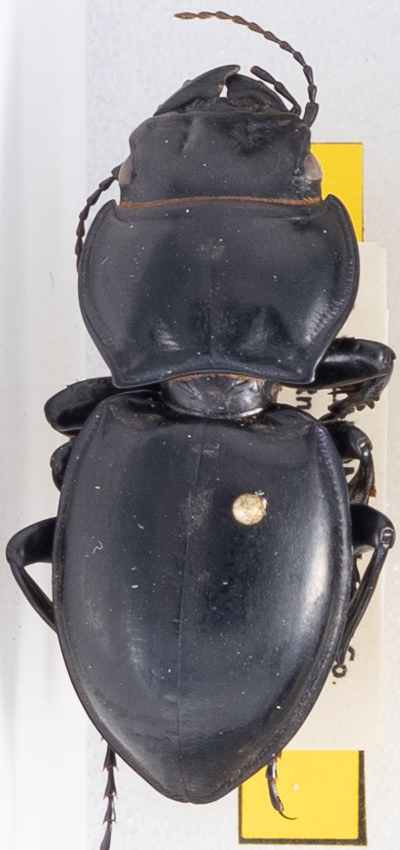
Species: Pasimachus californicus
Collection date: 2019-09-04
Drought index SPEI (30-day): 0.072
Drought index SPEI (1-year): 2.09
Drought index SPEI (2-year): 1.19